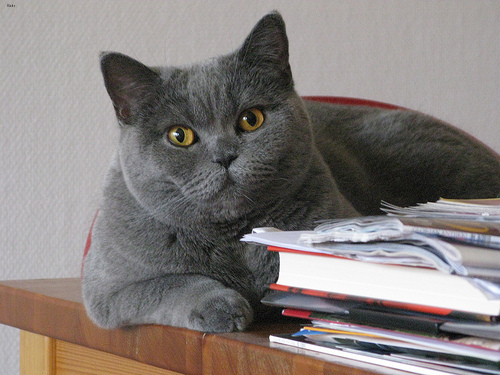
Animal: cat
Breed: british_shorthair